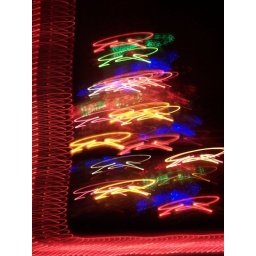
Christmas tree in the window